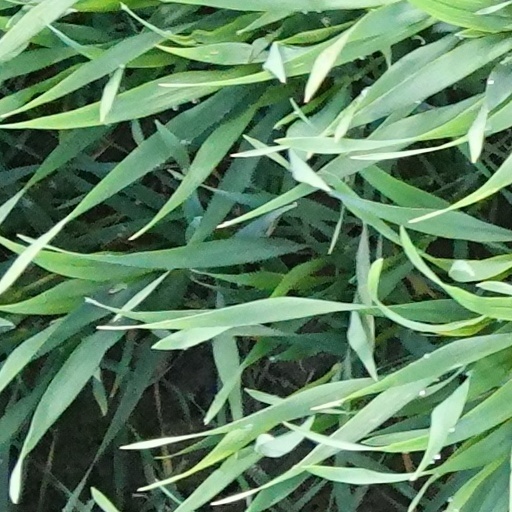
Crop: wheat